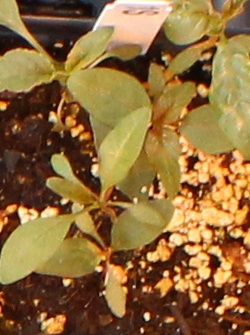
Label: Waterhemp